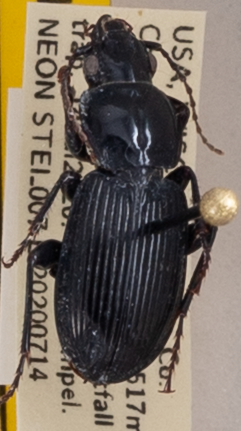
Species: Pterostichus novus
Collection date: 2020-07-14
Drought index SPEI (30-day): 0.394
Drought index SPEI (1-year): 1.314
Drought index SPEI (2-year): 2.09